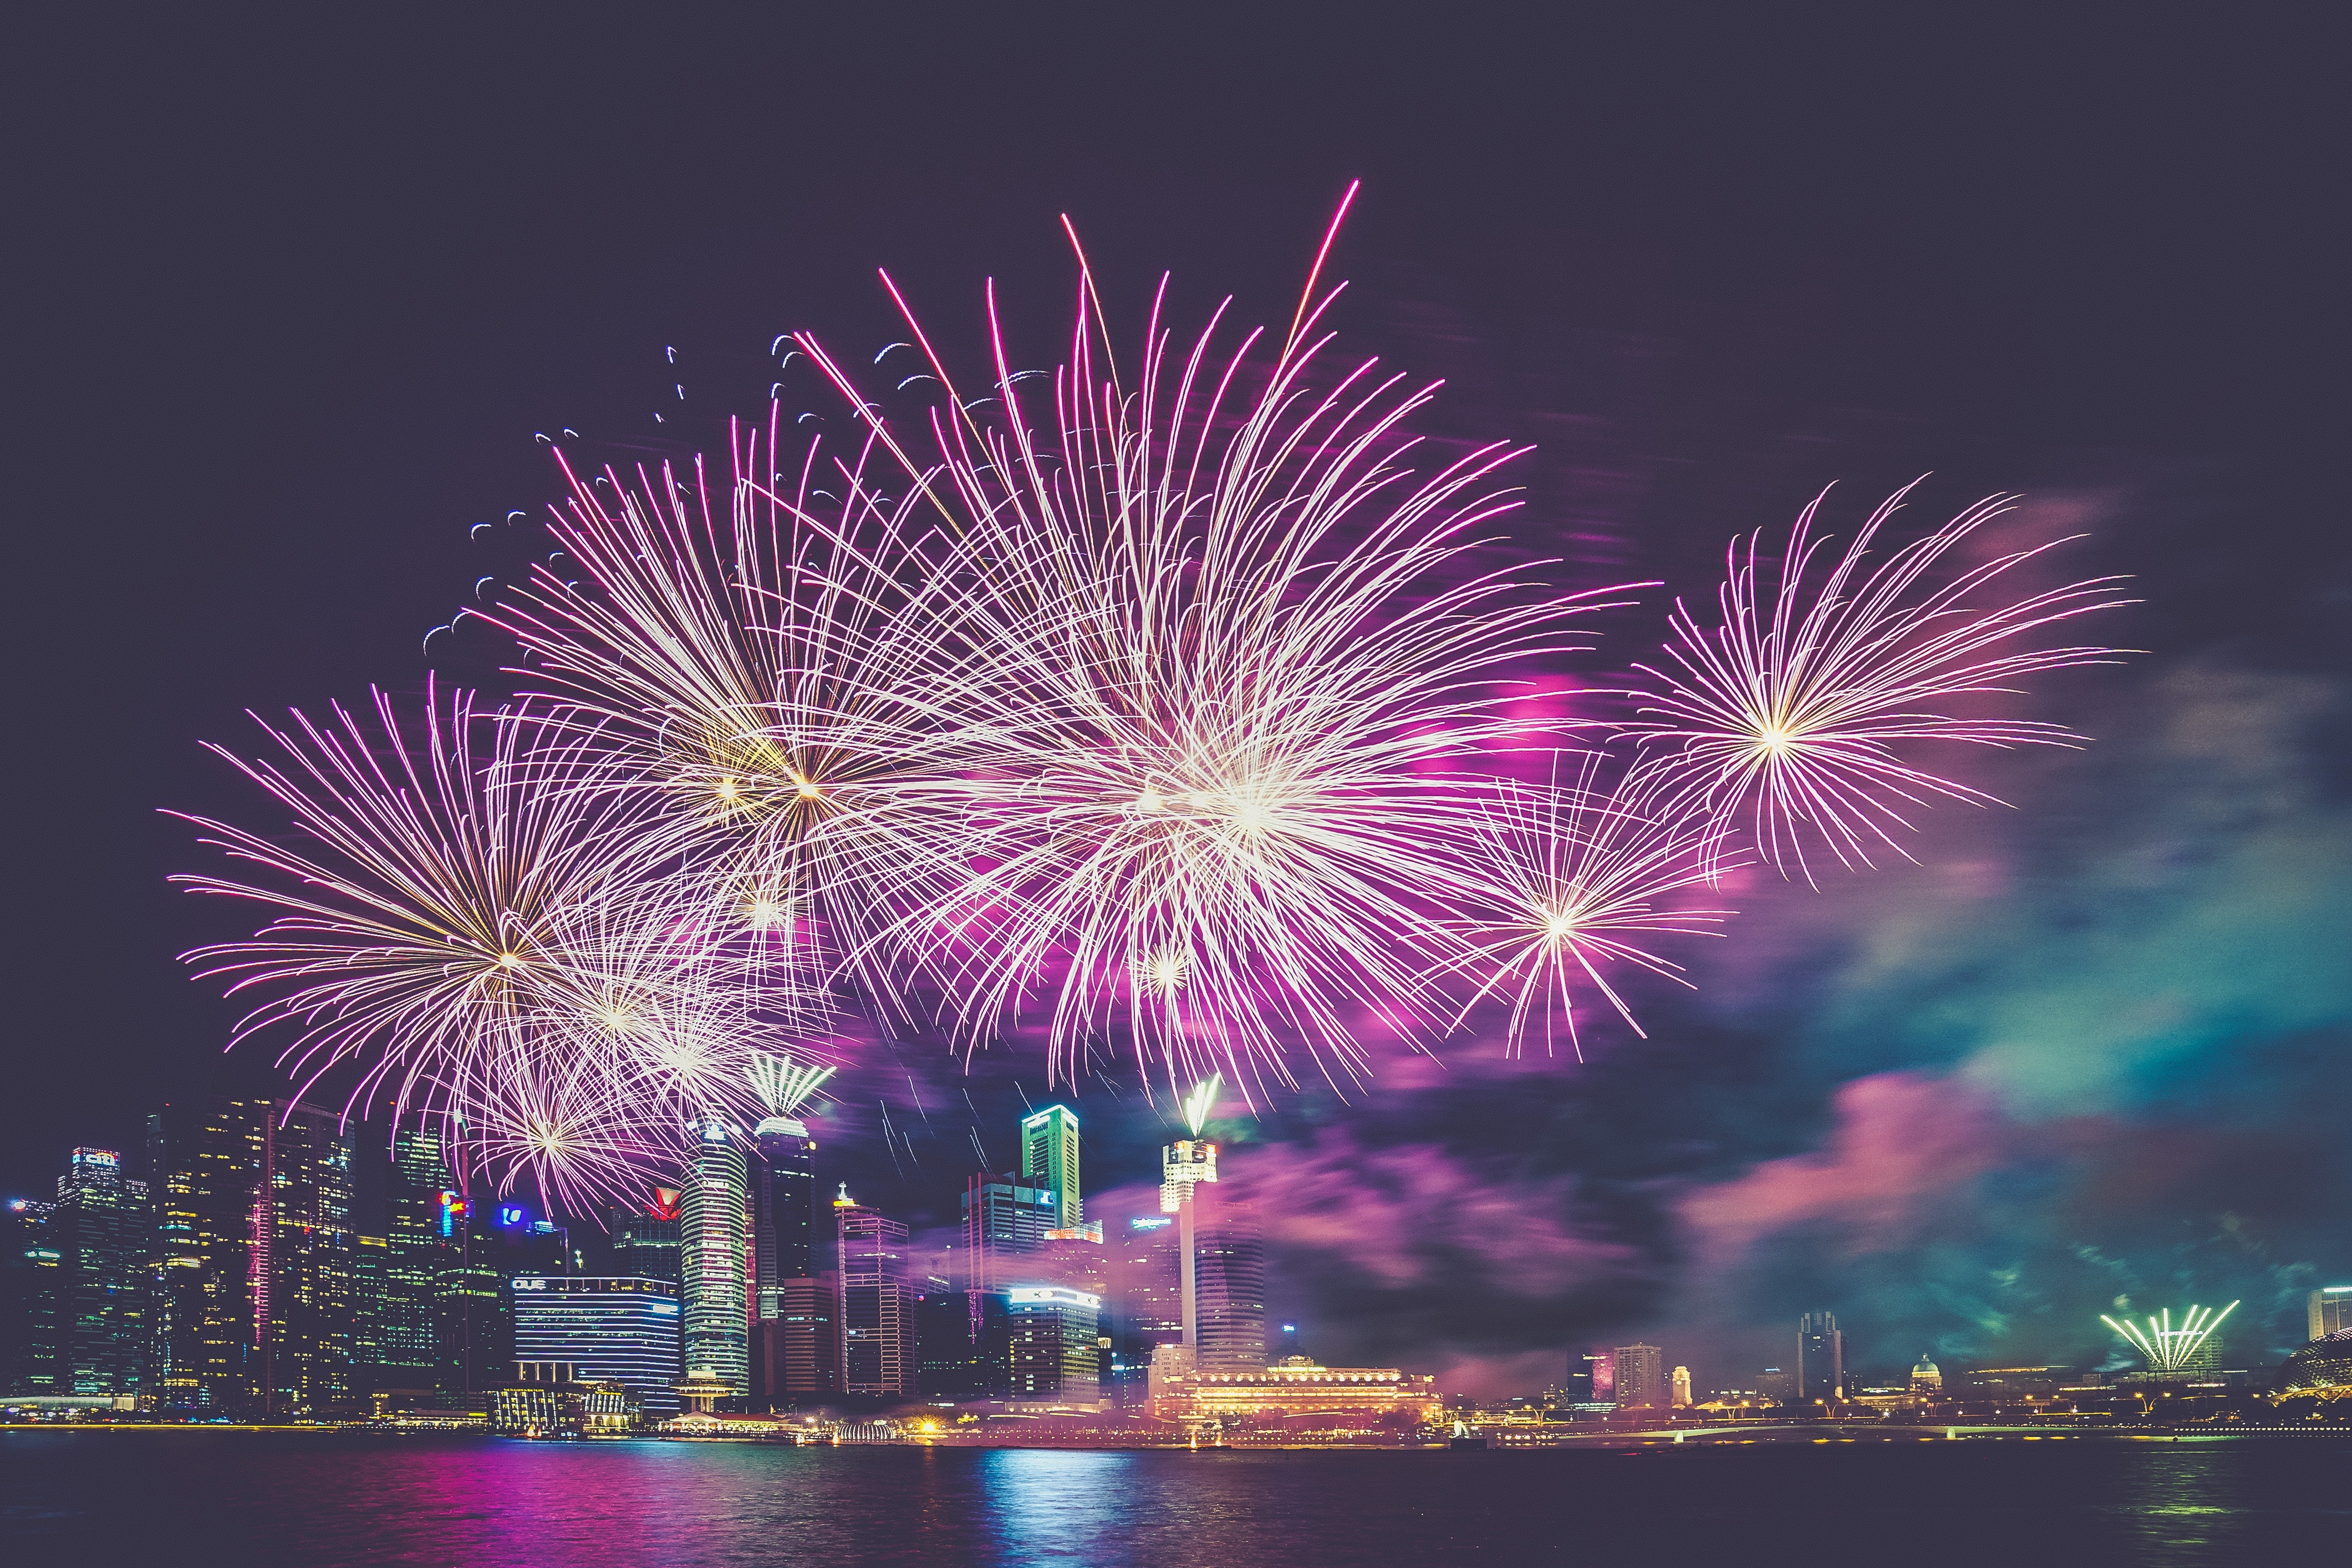
water, glowing, purple, city, recreation, celebration, reflection, explosion, festive, celebrate, explode, festival, fireworks, bright, party, event, outdoor recreation